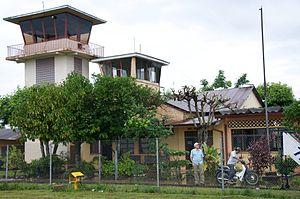
L'aéroport Capitán Germán Quiroga Guardia Airport est un aéroport situé dans la ville de San Borja en Bolivie.
San Borja est une ville du Beni dans le Nord-Est de la Bolivie sur la rive gauche du Río Maniqui, un affluent de la rivière Rapulo.